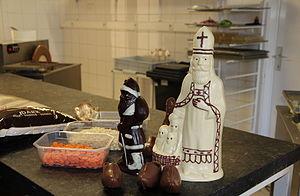
Moulages en chocolat creux pour les fêtes de la Saint Nicolas et de Noël de la boulangerie-pâtisserie Godefroid à Frameries.